King of Pro-Wrestling (2015)

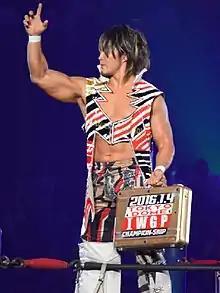
Hiroshi Tanahashi holding a briefcase containing the Wrestle Kingdom 10 IWGP Heavyweight Championship match contract

The rest of the matches for King of Pro-Wrestling were announced on September 28, the day after Destruction in Kobe. One of the top matches would see 2015 G1 Climax winner Hiroshi Tanahashi put his prize for winning said tournament, a contract for an IWGP Heavyweight Championship match at Wrestle Kingdom 10 in Tokyo Dome, on the line against Tetsuya Naito. During the tournament, Tanahashi suffered two losses; against Bad Luck Fale and Naito. After successfully defending the contract against Fale at Destruction in Kobe, Tanahashi himself nominated Naito as his next challenger. This marks the final defense of the contract with the winner securing a spot in the main event of Wrestle Kingdom 10. Naito, however, sarcastically suggested a fan vote to determine the true main event of show, making it known he still held a grudge against Tanahashi and NJPW fans for the events that led to the 2014 Wrestle Kingdom 8 in Tokyo Dome event. Naito had won the 2013 G1 Climax and was in line to main event the Tokyo Dome event, however, following a fan voting, his IWGP Heavyweight Championship match was demoted with Tanahashi and Shinsuke Nakamura's IWGP Intercontinental Championship match taking over the main event spot. Naito also teased bringing in a "pareja" (Spanish for "partner") to witness the match at King of Pro-Wrestling. Over the summer, Naito had joined "Los Ingobernables", a stable based in the Mexican Consejo Mundial de Lucha Libre (CMLL) promotion, which led to him debuting a new villainous persona in NJPW. Between the G1 Climax and King of Pro-Wrestling, Naito had been involved in a heated rivalry with Katsuyori Shibata.